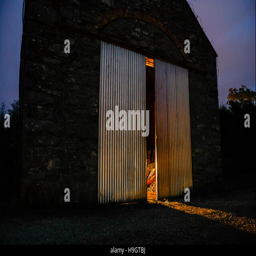
light shines out from half open doors of an old stone barn at night